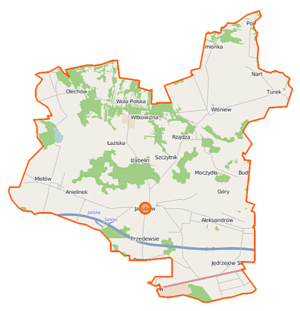
Jakubów est une gmina rurale de la powiat de Mińsk, dans la Voïvodie de Mazovie, dans le centre-est de la Pologne.